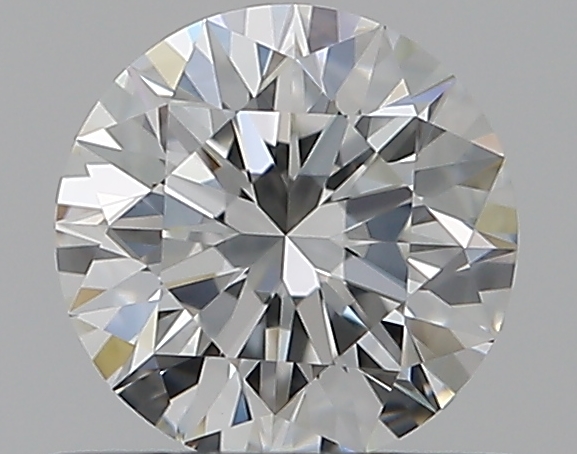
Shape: round
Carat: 0.5
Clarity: VVS1
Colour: H
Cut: EX
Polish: EX
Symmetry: EX
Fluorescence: F
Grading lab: GIA
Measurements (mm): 5.07 x 5.1 x 3.17